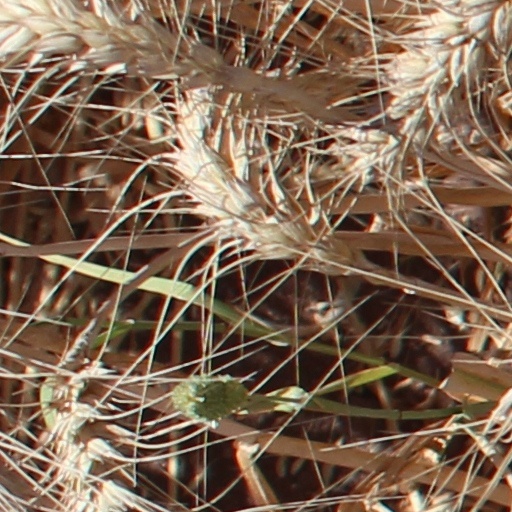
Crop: wheat